2017 Brickyard 400

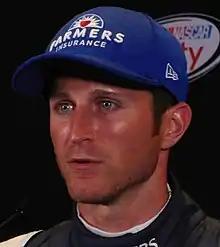
Kasey Kahne won the race.

The final stage began under green on lap 106. Ricky Stenhouse Jr. and Jimmie Johnson made contact exiting Turn 2 two laps later, sending Stenhouse down the track and into the inside wall, therefore bringing out an eighth caution.